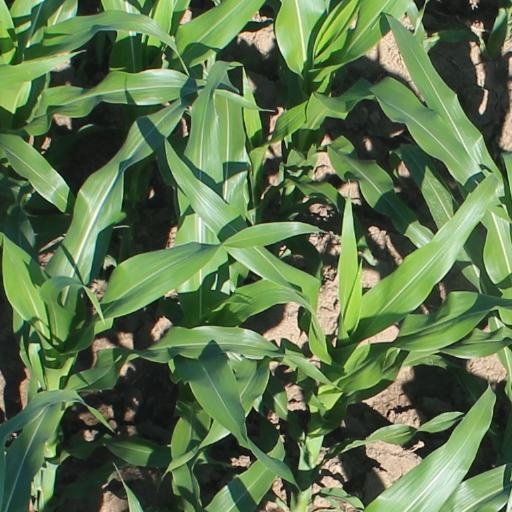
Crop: maize; corn